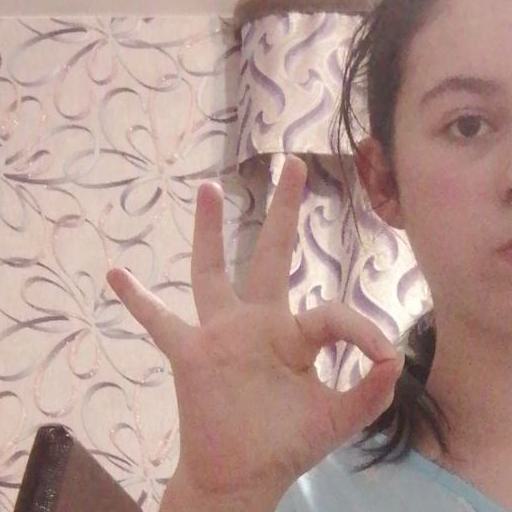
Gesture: ok